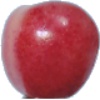
Label: cherry_rainier